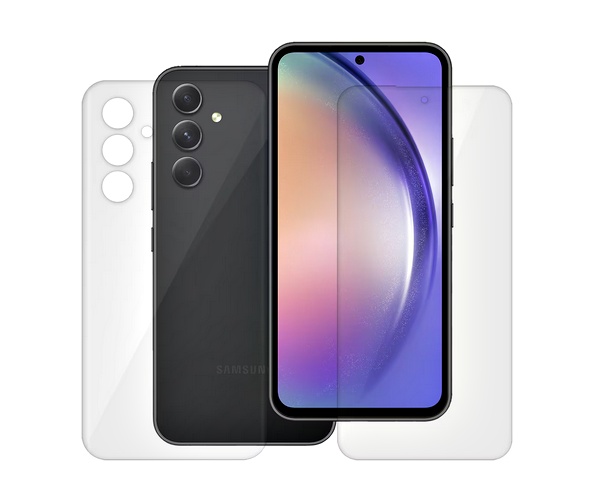
Folie de silicon regenerabila transparenta compatibila cu Motorola Moto E7 Power, Fata+Spate, HQShield, Hydrogel, Flexibila, Full Glue
Telefonul sau tableta ta are nevoie de protectie? HQShopMobile are tot ce iti trebuie! Oferim o gama variata de folii de ecran, atat din sticla ultra-rezistenta cat si din silicon flexibil, pentru a se potrivi nevoilor tale. Caracteristici principale: 1. Auto-regenerare: Folia utilizeaza o tehnologie avansata care permite materialului sa se auto-repare atunci cand apar zgarieturi minore, mentinand ecranul in stare impecabila pe termen lung. 2. Claritate ridicata: Materialul folosit este ultra-transparent, asigurand o claritate excelenta a ecranului si nu afecteaza calitatea imaginii sau sensibilitatea la atingere. 3. Protectie impotriva amprentelor: Suprafata foliei este tratata pentru a fi rezistenta la amprente si pete, facilitand astfel curatarea ecranului. 4. Durabilitate sporita: Folia ofera protectie impotriva zgarieturilor si loviturilor, contribuind la prelungirea duratei de viata a ecranului telefonului. 5. Usor de aplicat: Datorita tehnologiei de aplicare fara bule, folia poate fi instalata cu usurinta, fara a lasa urme sau bule de aer. Compatibilitate specifica: Motorola Moto E7 Power Pasi montare: 1) Se curata tota suprafata ecranului. 2) Se dezlipeste protectia de pe folie. 3) Se aseaza folia pe suprafata ecranului si se intinde folia cu racleta pentru a indeparta praful ramas. 4) Se ridica din partea de jos folia pana la mijloc si se apasa cu racleta pe folie in timp ce se indeparteaza baza. 5) Se repeta pasul precedent si pentru urmatoarea parte de ecran.
Brand: Hqshopmobile
Category: Electronics > Electronics Accessories > Electronics Films & Shields